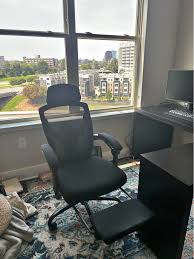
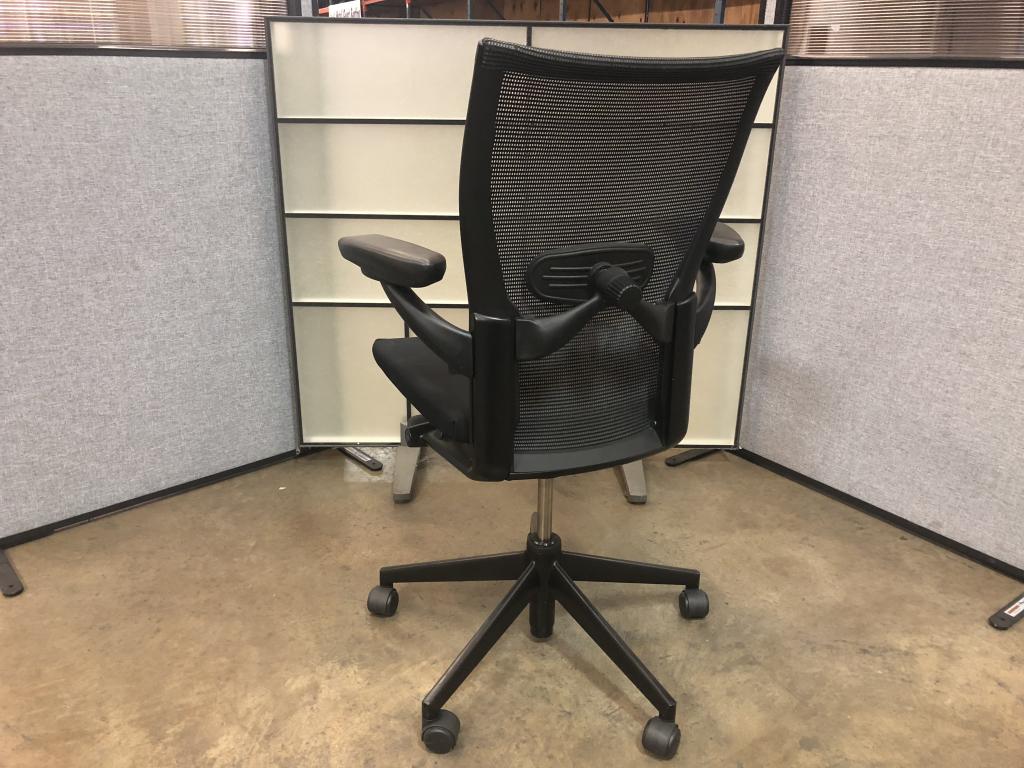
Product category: items_chair
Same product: no